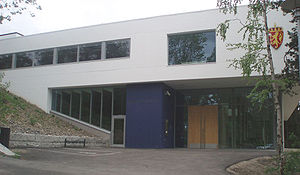
Riksarkivet (Norge)
Riksarkivets bygning
Riksarkivet er en norsk statslig kultur- og forvaltningsinstitution, etableret i 1817. Den er en del af Arkivverket, en etat som har som sin vigtigste opgave at føre tilsyn med og varetage bevaringsværdige arkiver. Riksarkivet har ansvar for at bevare arkiverne fra den statslige centraladministration, dvs. departementer og direktorater m.v., samt den norske Høyesterett.